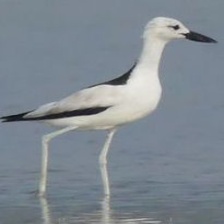
Species: CRAB PLOVER
Scientific name: DROMAS ARDEOLA